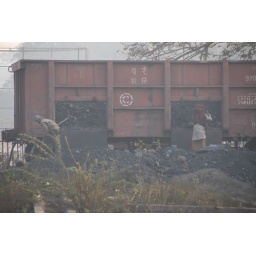
A coal train being unloaded by hand and then moved by hand to a truck and hand loaded!